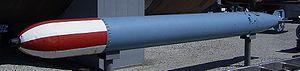
Les vedettes rapides de la classe Jaguar ont été les premiers bâtiments de guerre mis au point par la marine de guerre fédérale allemande après la Seconde Guerre mondiale. Cette classe porte le nom de la tête de série : le Jaguar. Leur domaine d'intervention principal a été la mer Baltique.